Barcode printer

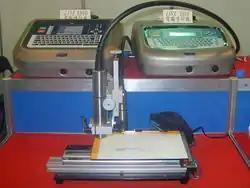
A barcode printer

A barcode printer is a computer peripheral for printing barcode labels or tags that can be attached to, or printed directly on, physical objects. Barcode printers are commonly used to label cartons before shipment, or to label retail items with UPCs or EANs.